Luís de Camões

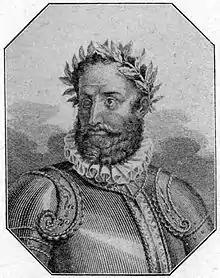
Camões, early 20th century depiction

Much of the information about Luís de Camões' biography raises doubts and, probably, much of what circulates about him is nothing more than the typical folklore that is formed around a famous figure. Only a few dates are documented that guide its trajectory. The ancestral home of the Camões family had its origins in the Kingdom of Galicia, not far from Cape Finisterre. On his paternal side, Luís de Camões was descended from Vasco Pires de Camões, Galician troubadour, warrior and fidalgo, who moved to Portugal in 1370 and received great benefits from the king in positions, honours and lands, and whose poetry, of a nationalist nature, contributed to ward off Breton and Italian influence and to shape a national troubadour style. His son Antão Vaz de Camões served in the Red Sea and married Dona Guiomar da Gama, related to Vasco da Gama. From this marriage were born Simão Vaz de Camões, who served in the Royal Navy and did trade in Guinea and India, and another brother, Bento, who followed the career of a man of letters and entered the priesthood, joining the Austin friars at the Monastery of Santa Cruz, which was a prestigious school for many young Portuguese gentlemen. Simão married Dona Ana de Sá e Macedo, also from a noble family, from Santarém. Her only son, Luís Vaz de Camões, according to Jayne, Fernandes and some other authors, was born in Lisbon in 1524. Three years later, the city was being threatened by the plague, the family moved, following the court, to Coimbra. However, other cities claim the honour of being his birthplace: Coimbra, Santarém and Alenquer. Although the first biographers of Camões, Severin de Faria and Manoel Correa, initially gave his year of birth as 1517, records of the Lists of the Casa da Índia, later consulted by Manuel de Faria e Sousa, seem to establish that Camões was actually born in Lisbon, in 1524. The arguments for placing his birth outside of Lisbon are weak; but neither is it completely beyond doubt, so the most recent scholarship considers his place and date of birth uncertain.